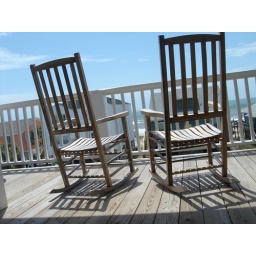
My vacation to our beach house on Oak Island in North Carolina.